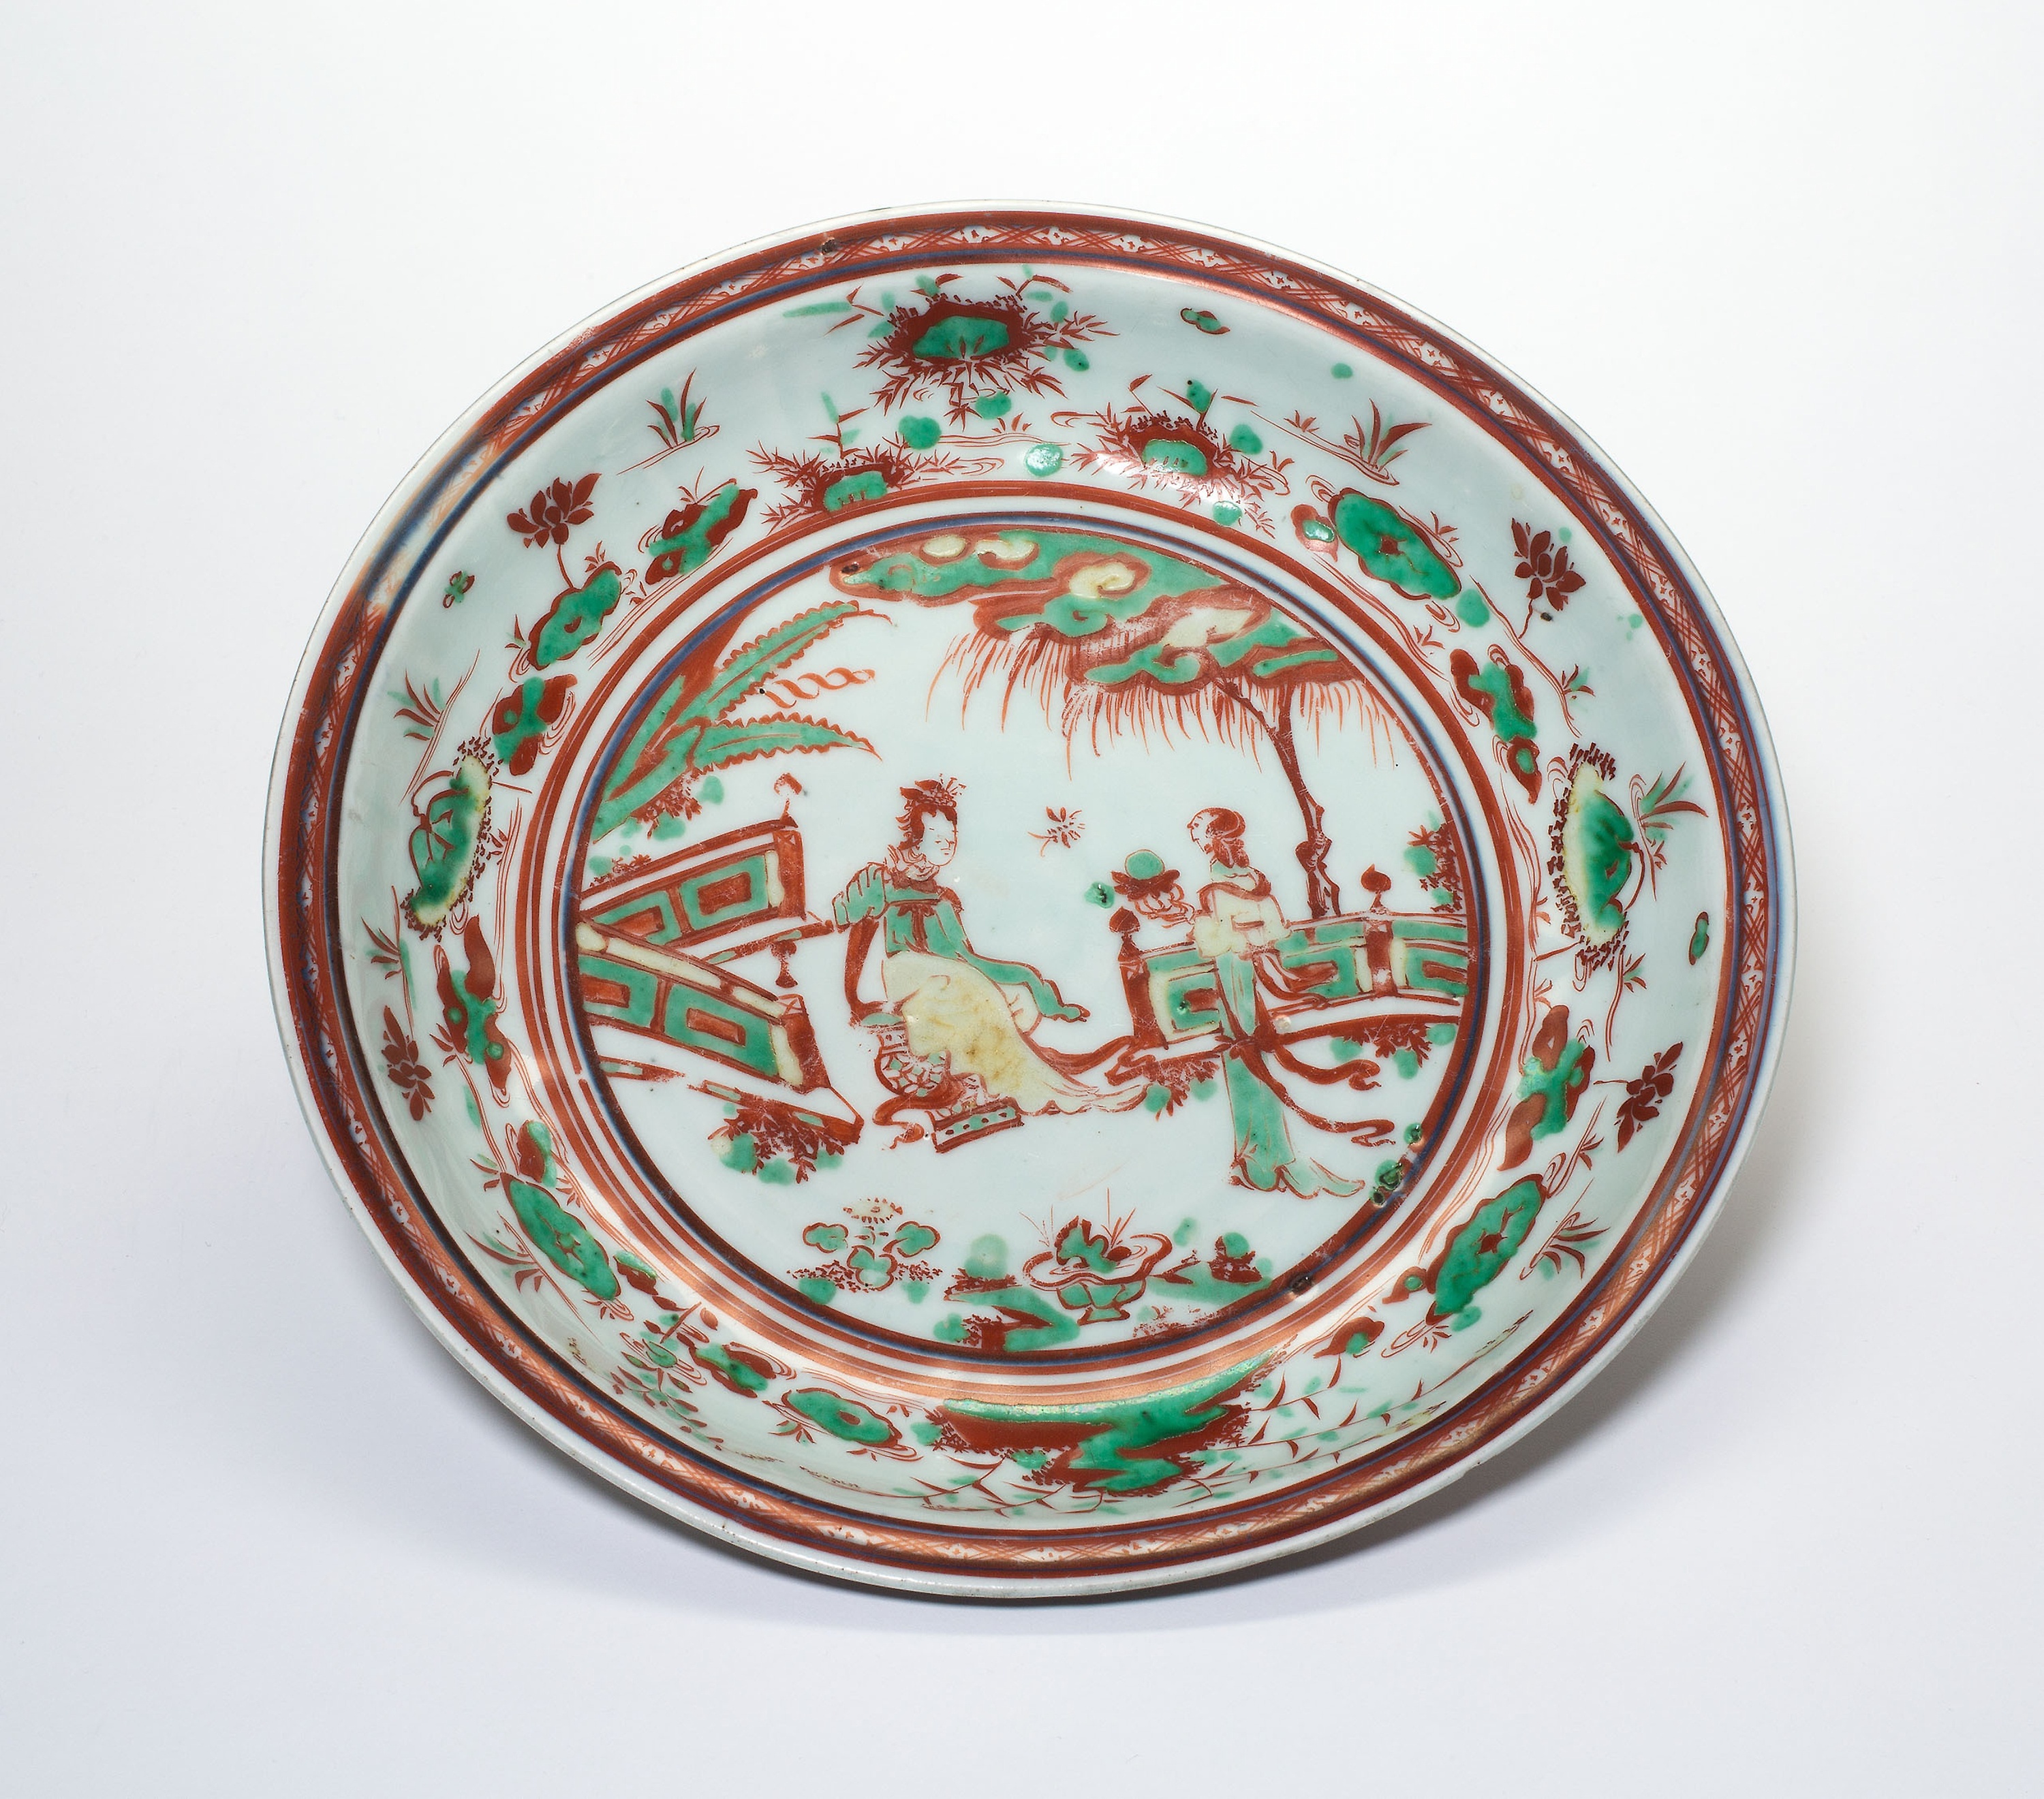
dishware, porcelain, plate, tableware, dinnerware set, ceramic, earthenware, serveware, saucer, platter, circle, pottery, metal